Woodlark Building

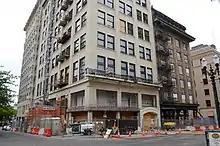
The Woodlark Building and the Cornelius Hotel undergoing renovation in 2017

In April 2014, the building was acquired by Arthur Mutal, a Portland real estate developer, at a cost of $8.65 million.